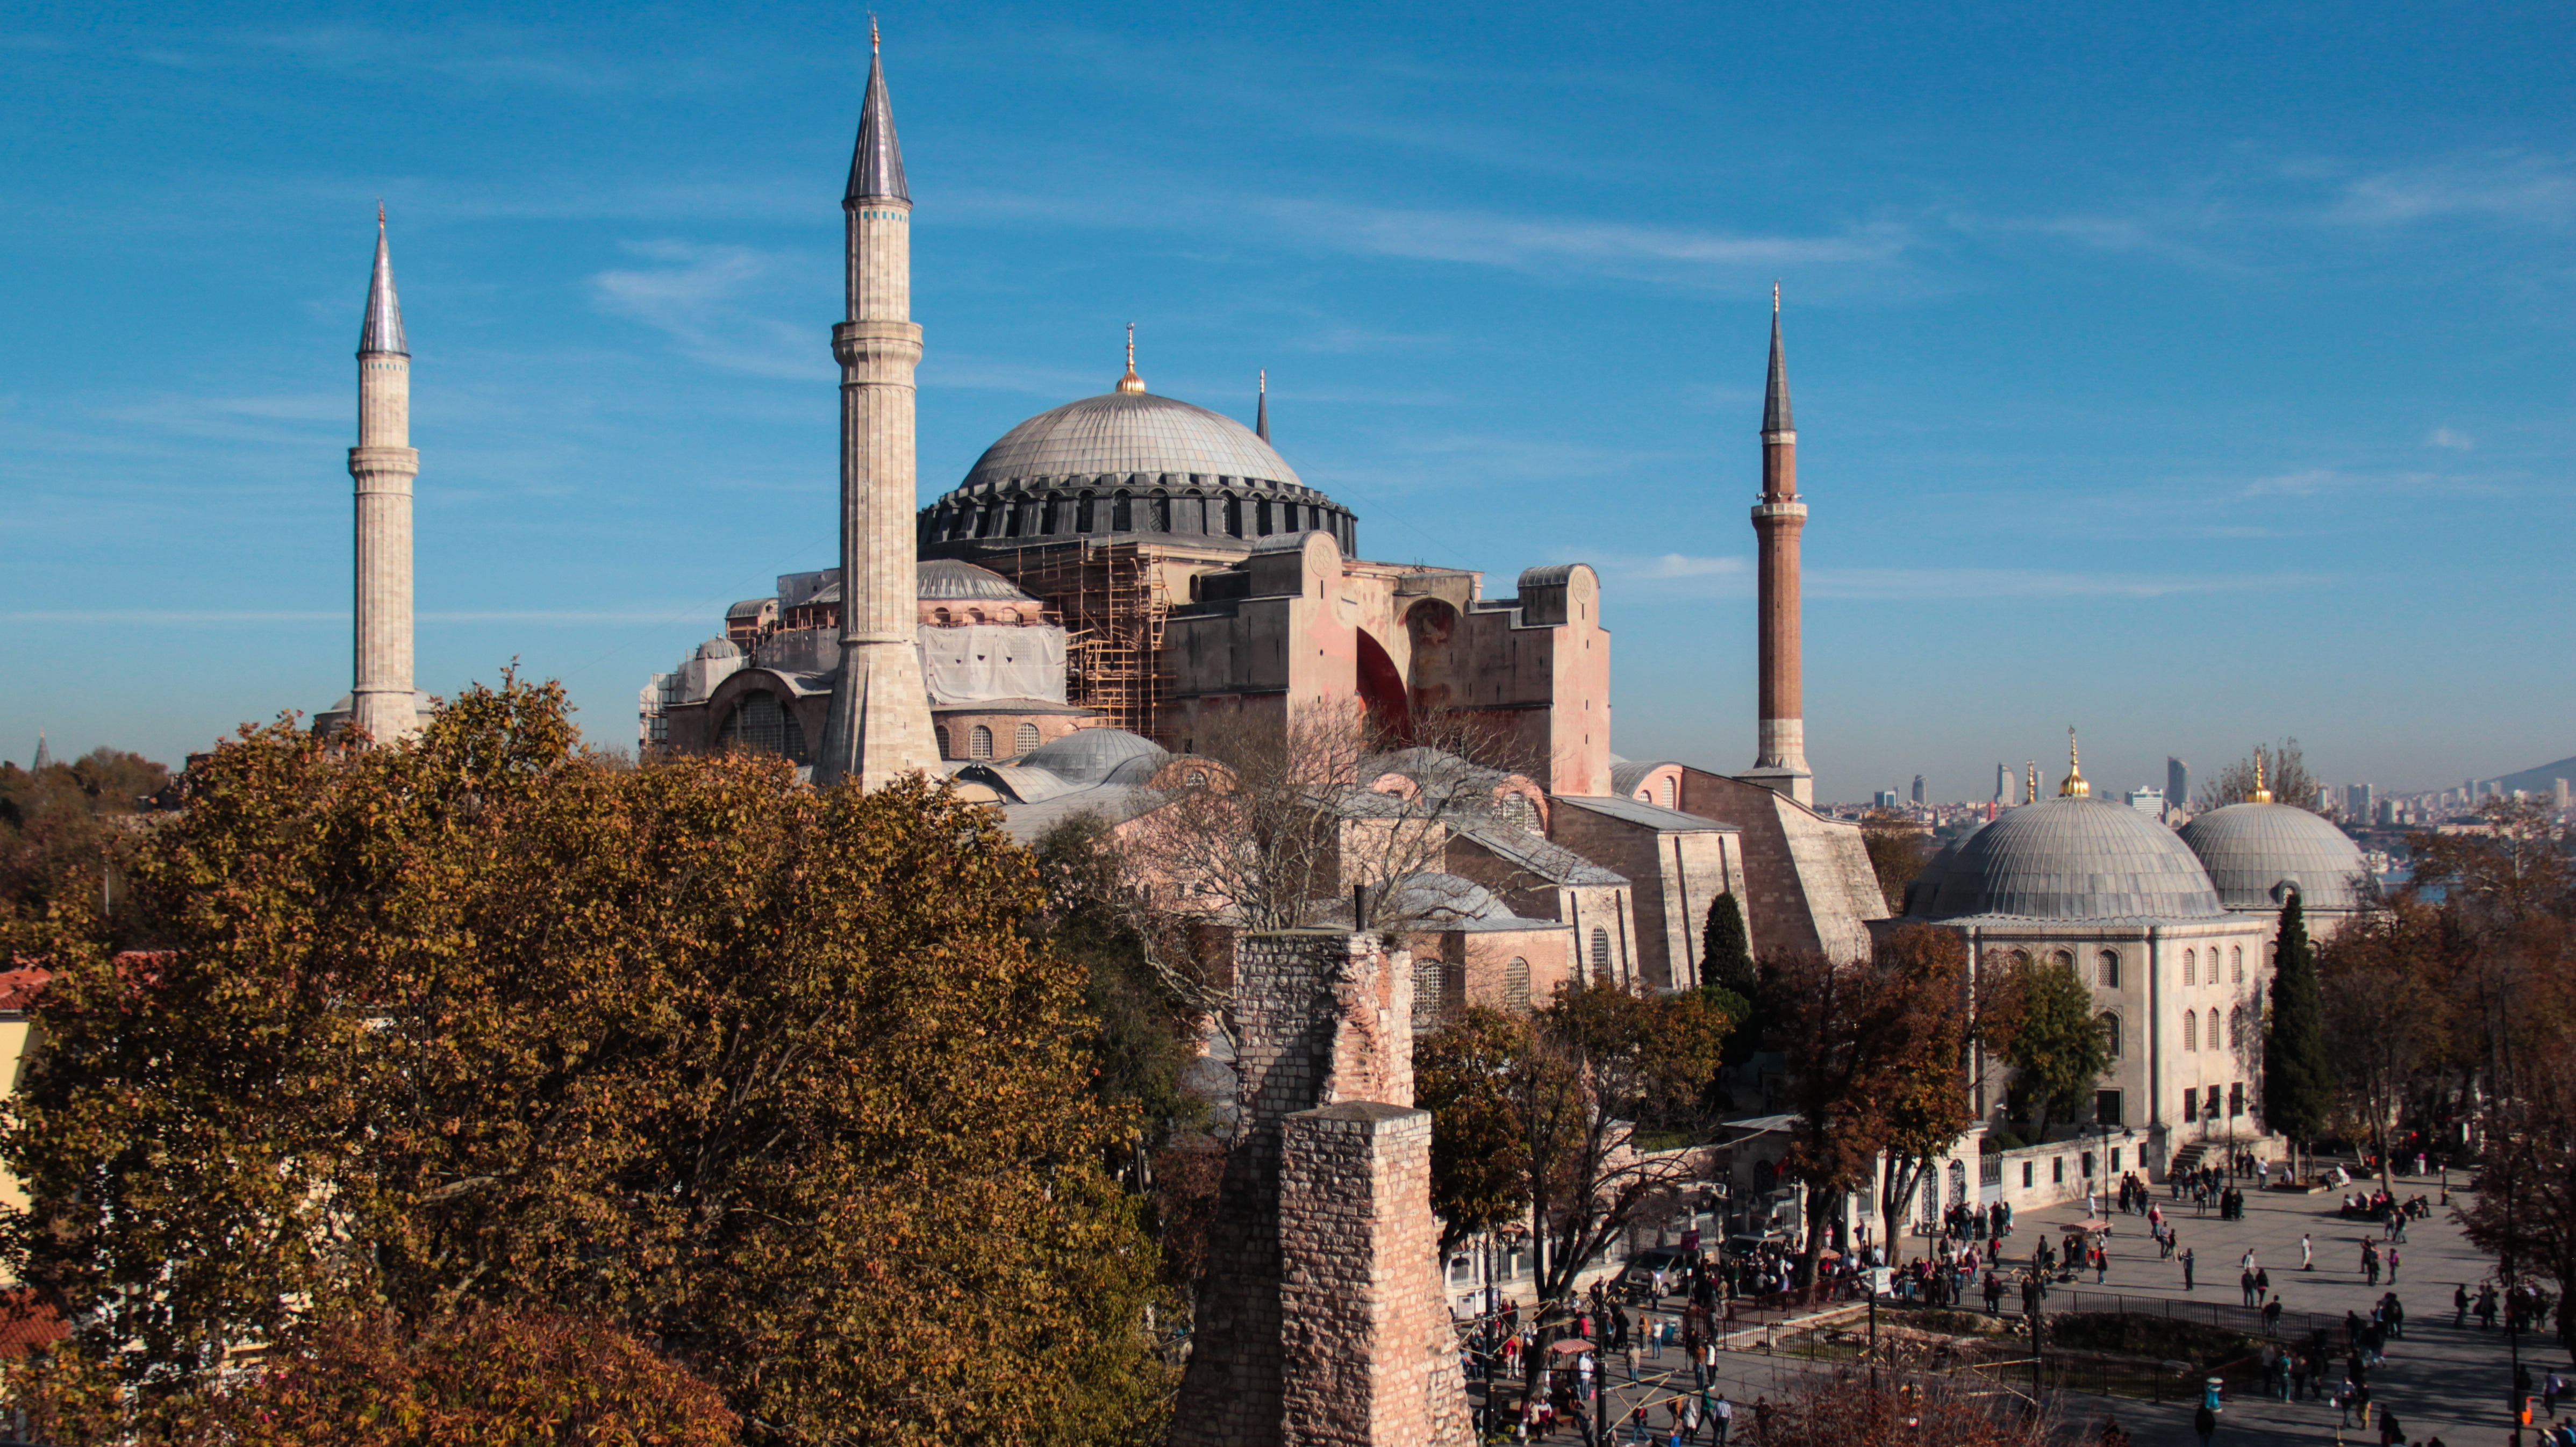
building, cityscape, museum, landmark, church, cathedral, tourism, place of worship, faith, turkey, istanbul, mosque, muslim, minarets, hagia sophia, historic site